Canada at the 2015 Pan American Games

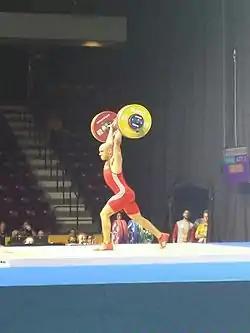
Francis Luna-Grenier lifts during the men's 69 kg weightlifting competition.

Canada as host nation will be allowed to enter a full team of four men and four women, for a total of eight athletes. The team was named on May 22, 2015.